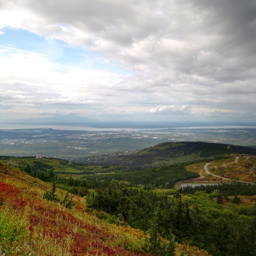
view northwest looking back toward a city .